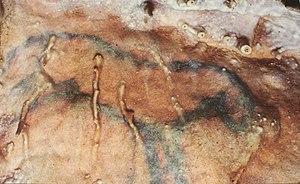
Grotte de Villars, ou grotte préhistorique du Cluzeau (Classement) This building is classé au titre des Monuments Historiques. It is indexed in the Base Mérimée, a database of architectural heritage maintained by the French Ministry of Culture,